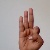
The image shows a hand gesture representing the letter 'F' in Indian Sign Language.